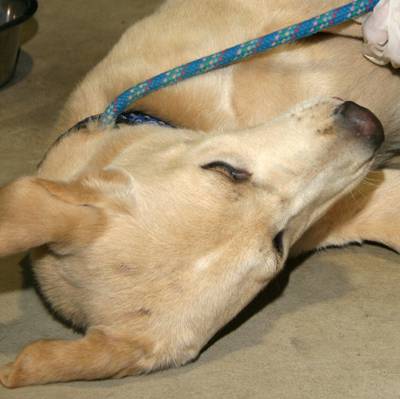
Label: dog